Kenaf

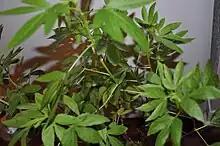
Kenaf plant

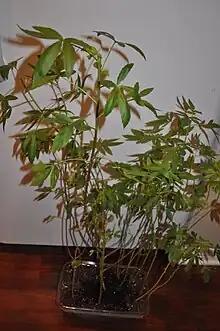
Potted kenaf plants

Kenaf is cultivated for its fibre in India, Bangladesh, United States of America, Indonesia, Malaysia, South Africa, Vietnam, Thailand, parts of Africa, and to a small extent in southeast Europe. The stems produce two types of fibre: a coarser fibre in the outer layer (bast fibre), and a finer fibre in the core. The bast fibres are used to make ropes. Kenaf matures in 100 to 200 days. First grown in Egypt over 3000 years ago, the leaves of the kenaf plant were a component of both human and animal diets, while the bast fibre was used for bags, cordage, and the sails for Egyptian boats. This crop was not introduced into southern Europe until the early 1900s. Today, while the principal farming areas are China and India, Kenaf is also grown in countries including the US, Mexico, and Senegal.